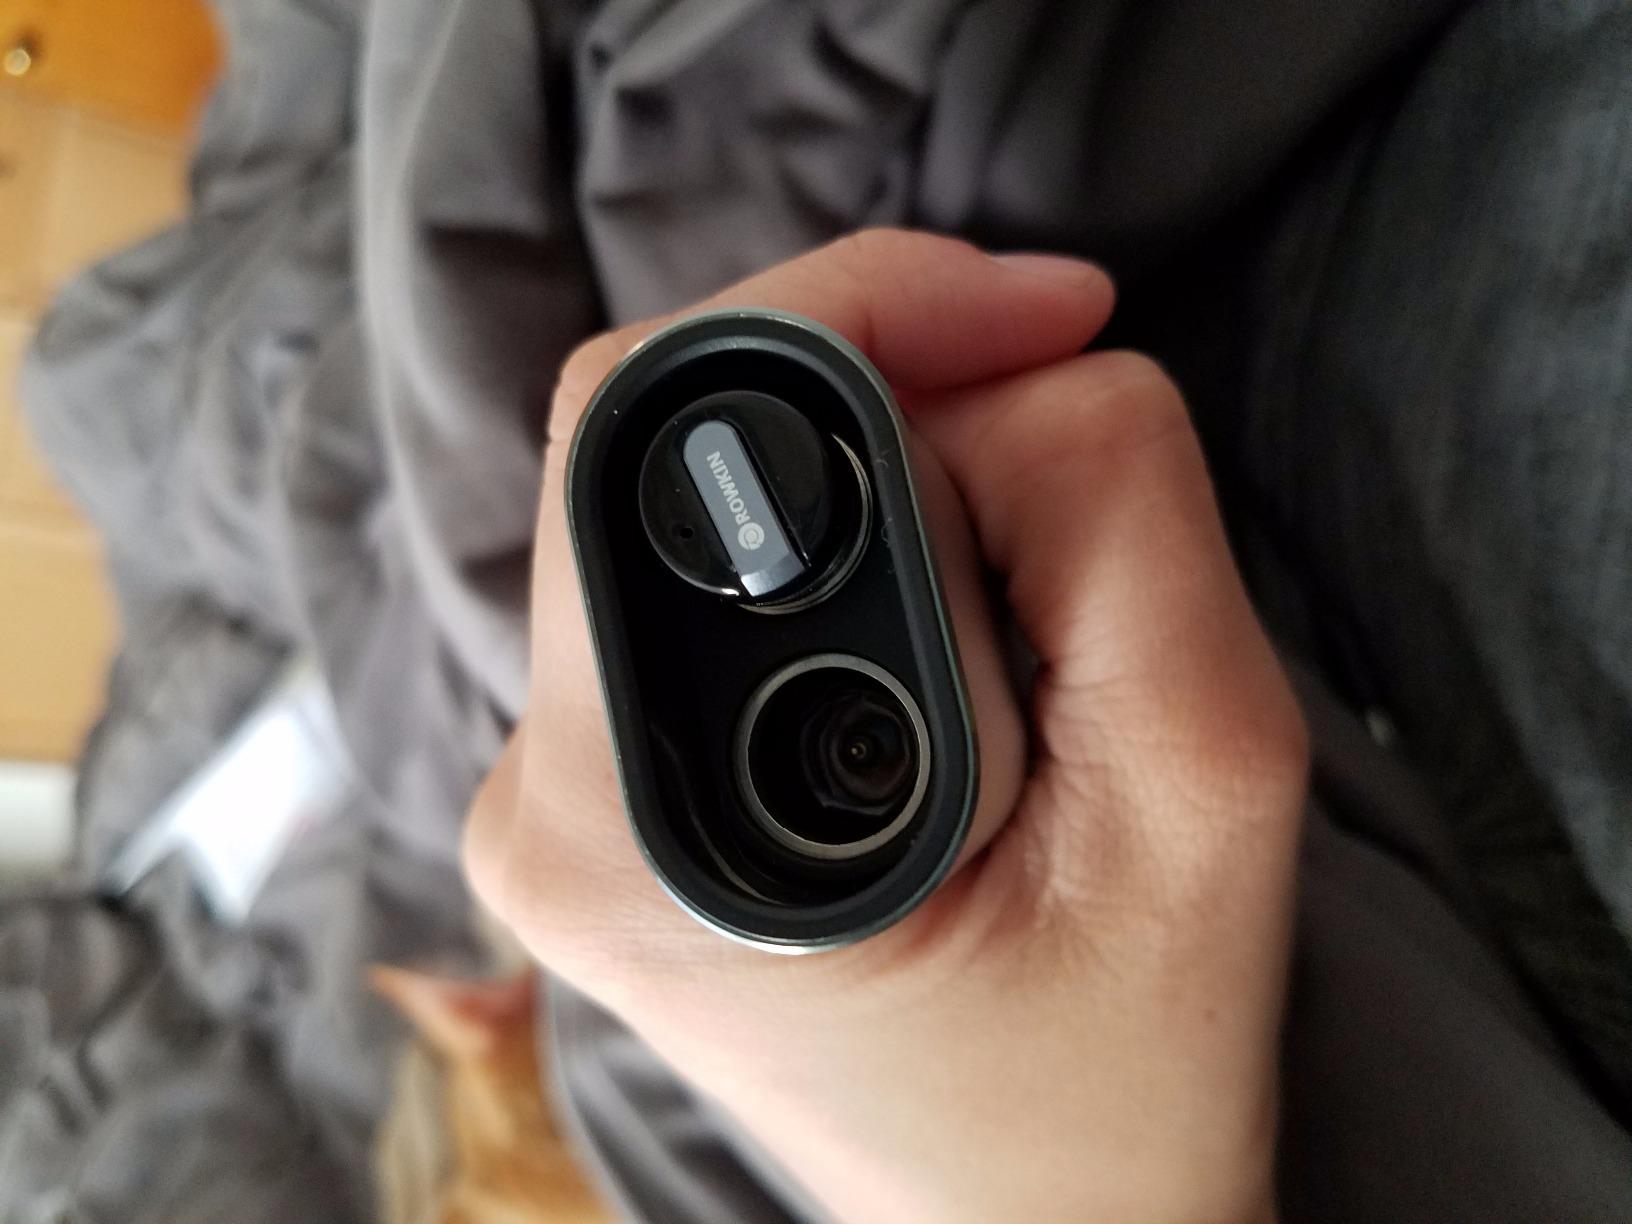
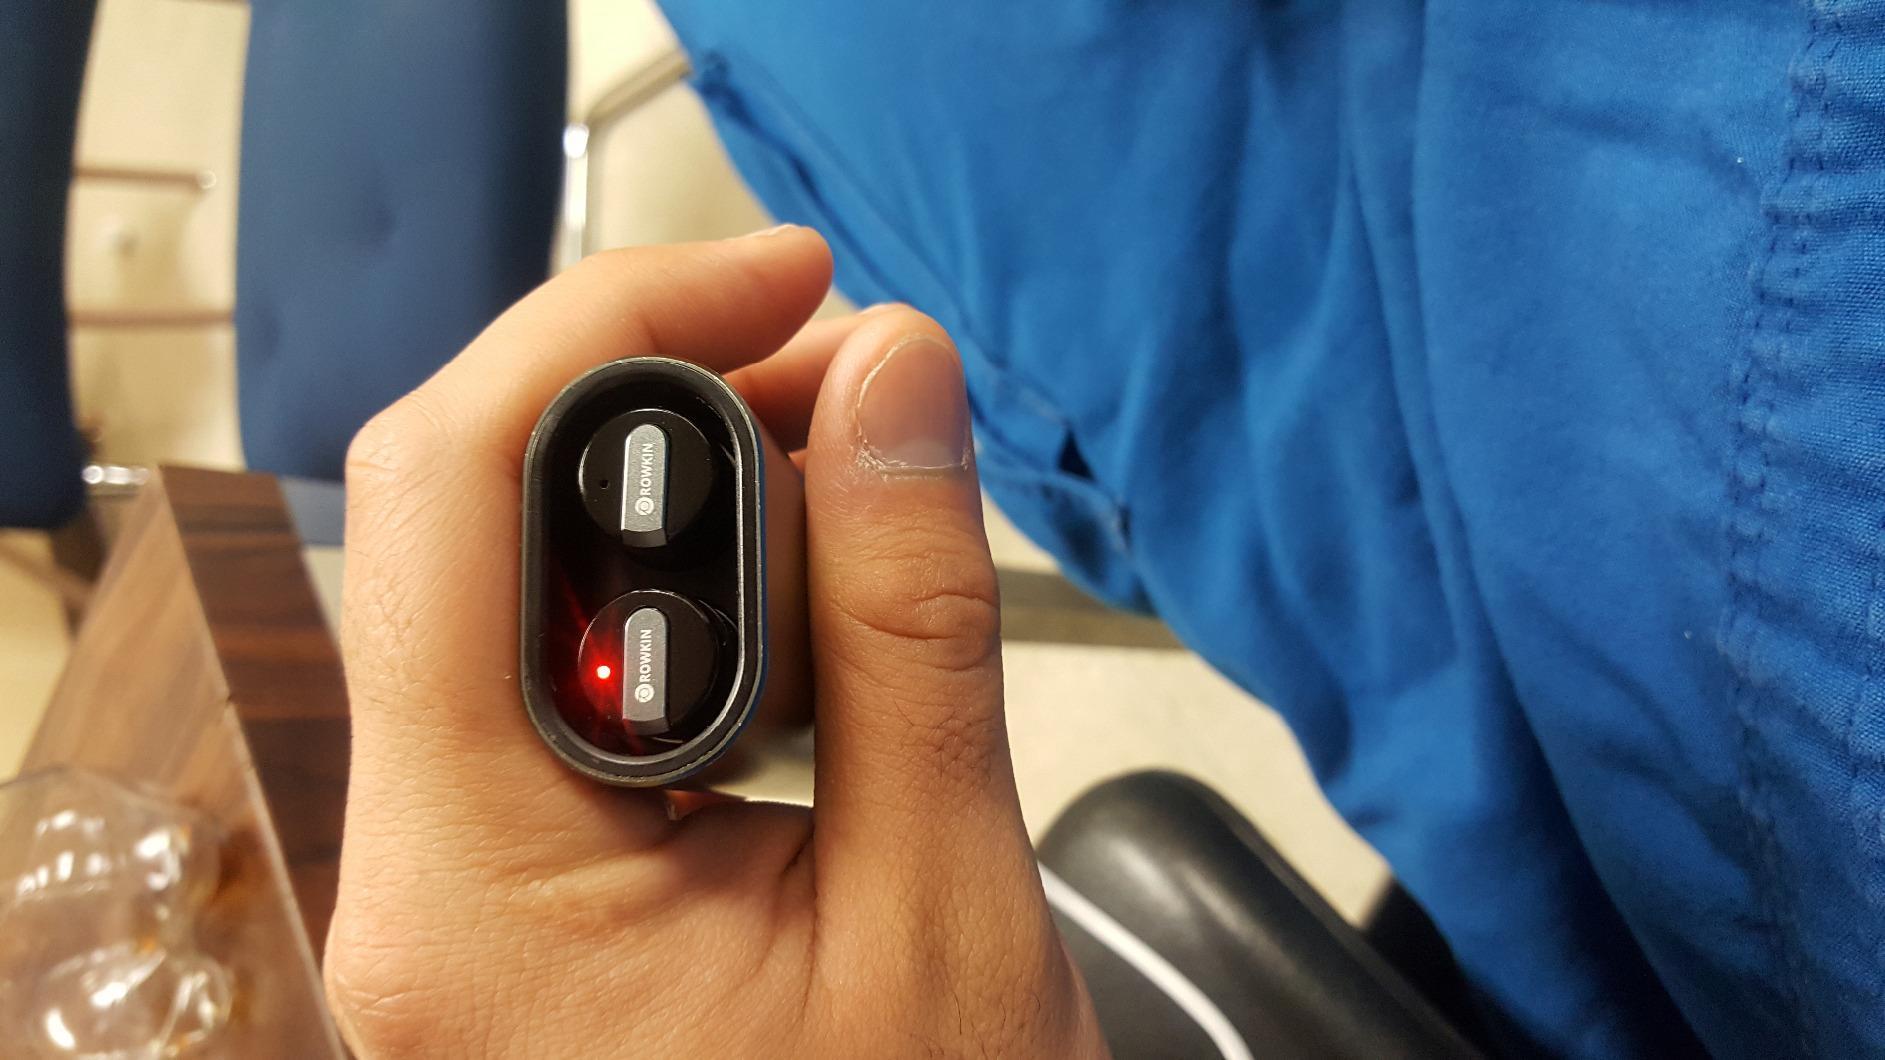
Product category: headphones
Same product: yes